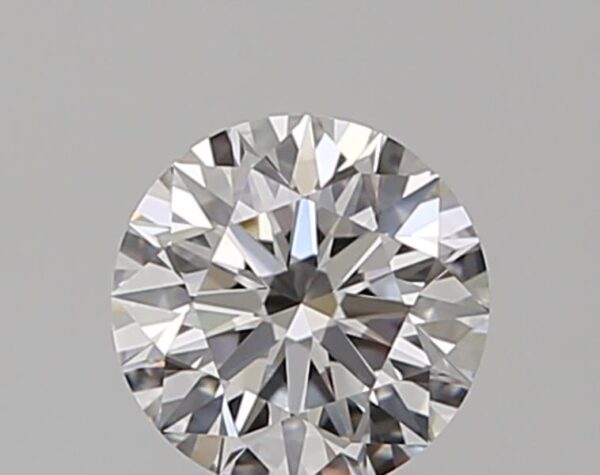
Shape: round
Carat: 0.51
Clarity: VS1
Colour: F
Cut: EX
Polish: EX
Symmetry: EX
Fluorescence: N
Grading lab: GIA
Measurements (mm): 5.06 x 5.1 x 3.18